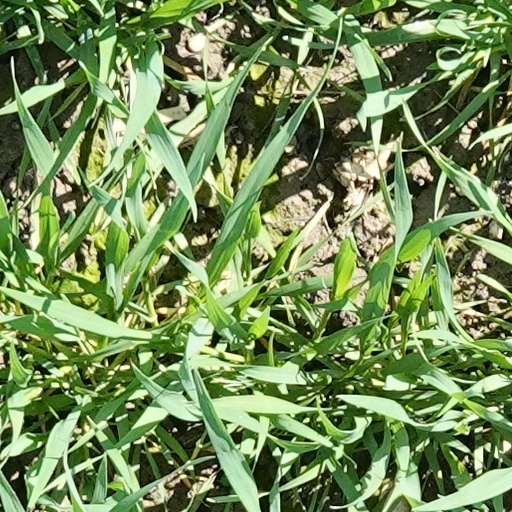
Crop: wheat